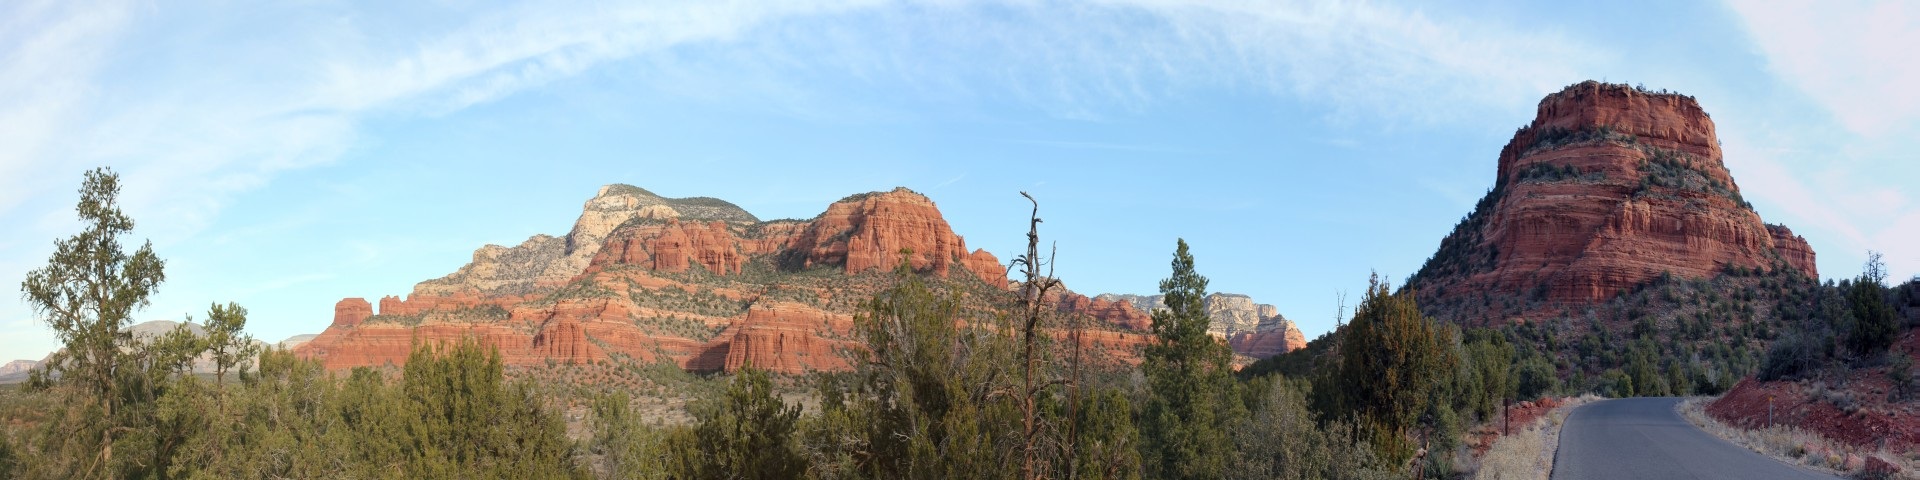
landscape, mountain, road, mountain range, travel, formation, panoramic, park, usa, canyon, national park, red rock, arizona, badlands, way, sedona, landform, cathedral rock, geographical feature, mountainous landforms